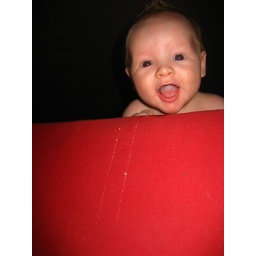
I love this picture! Ty is at Erin's house in Redding on red cushion, drooling away!